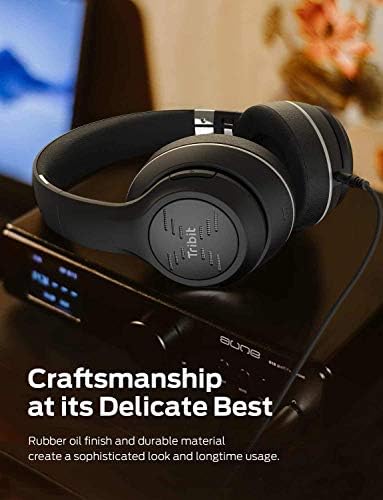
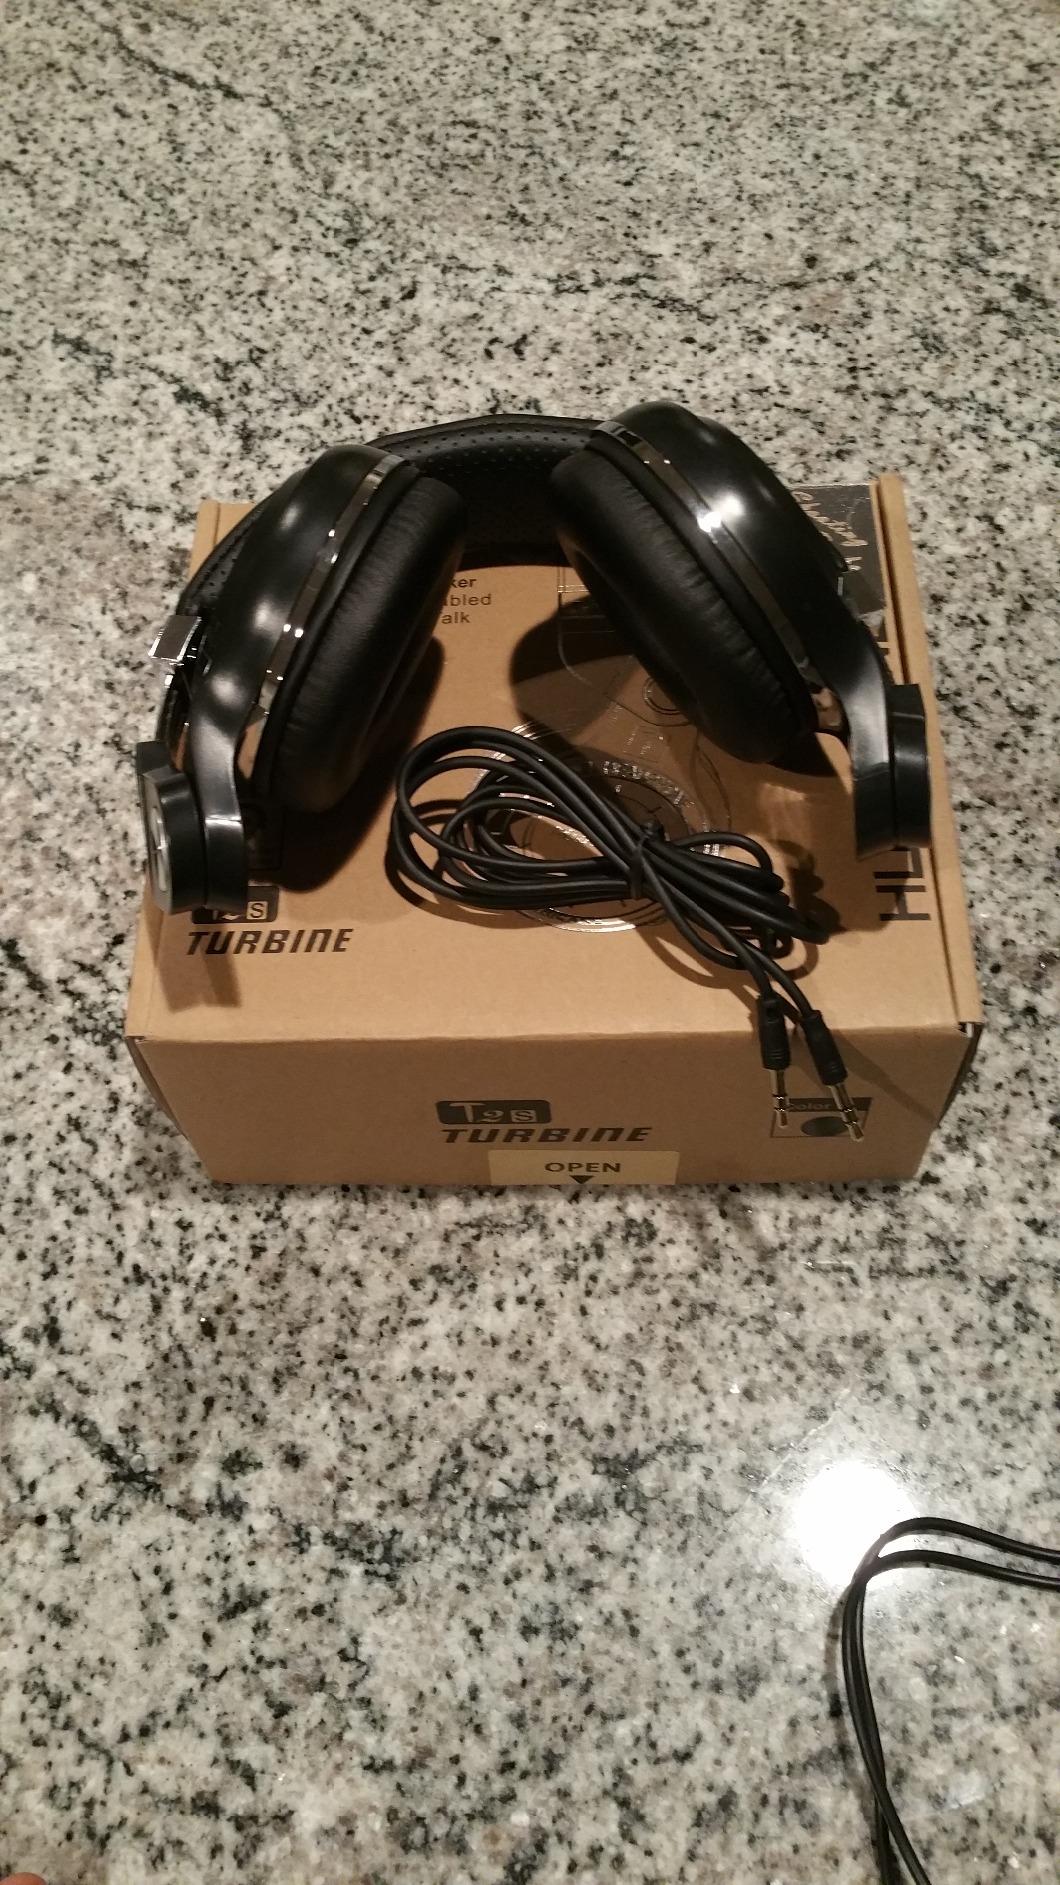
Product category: headphones
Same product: no